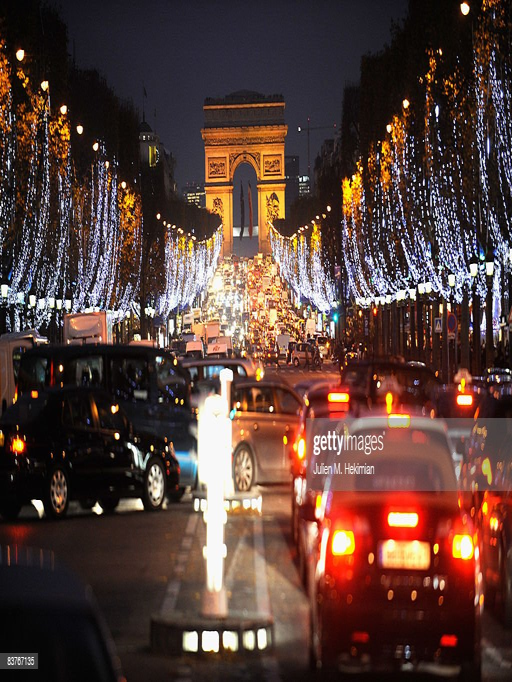
a general view of the christmas lights alonga city .